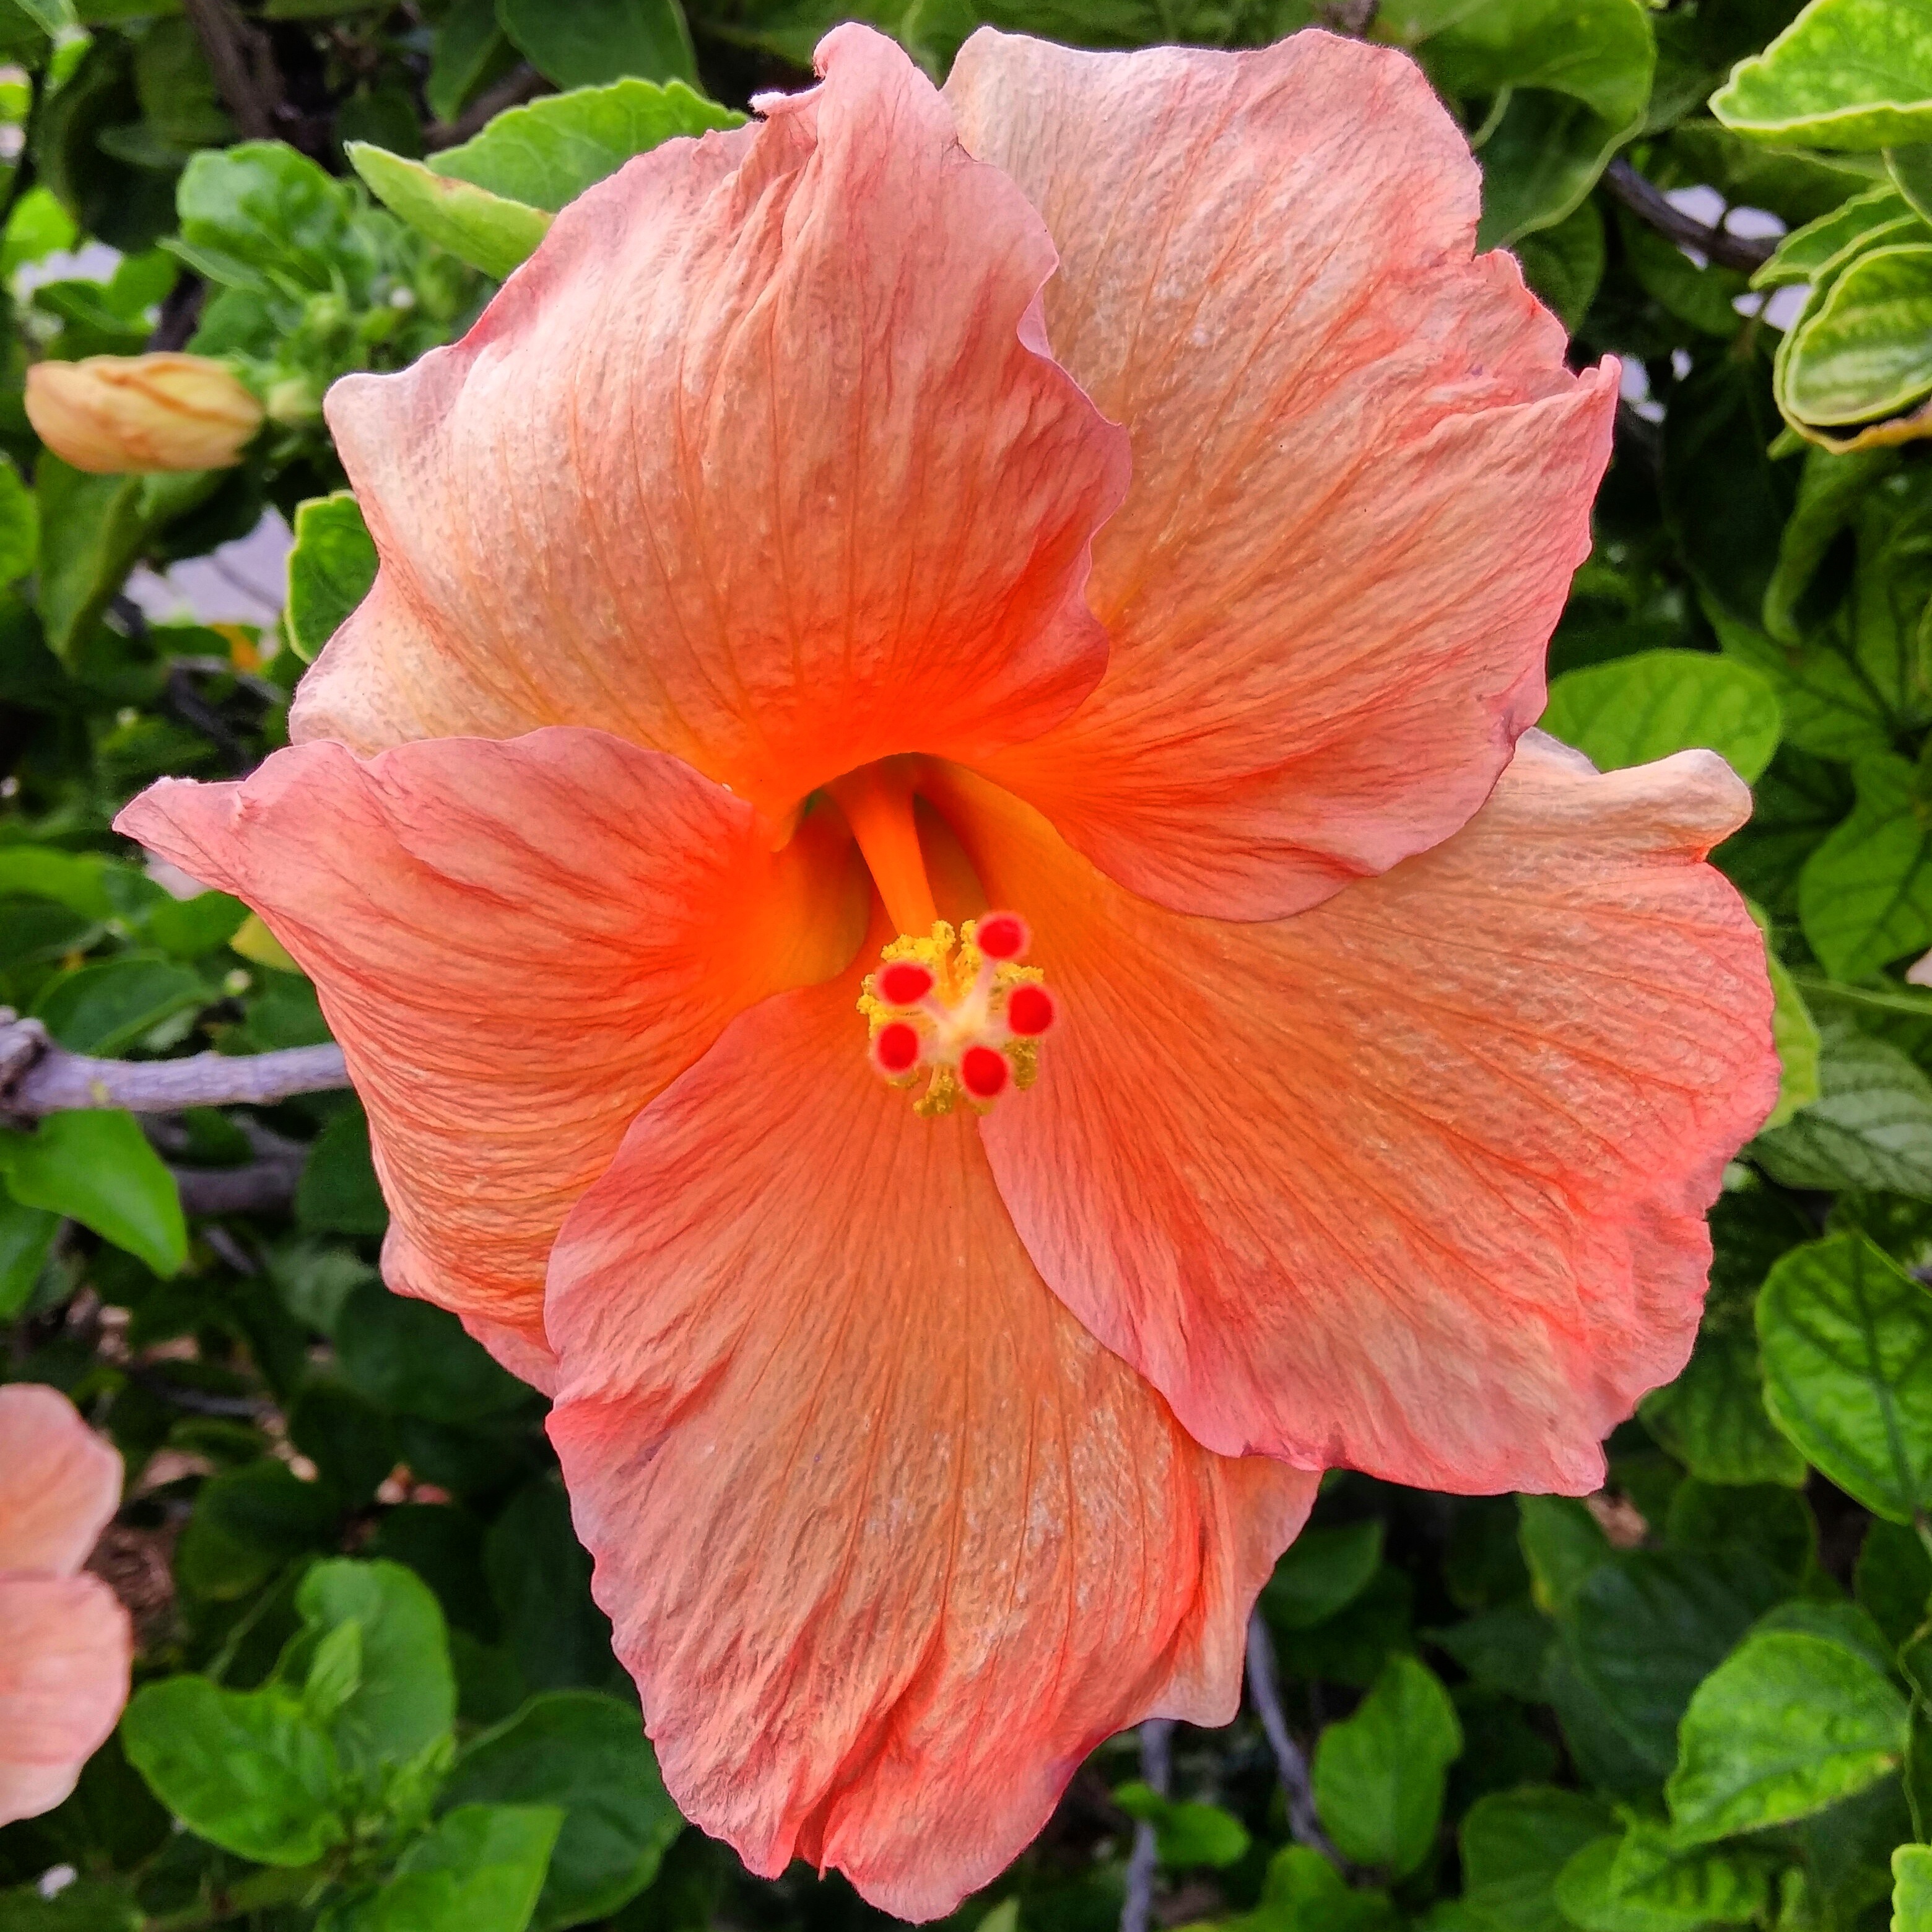
nature, blossom, plant, leaf, flower, petal, floral, tropical, hawaii, flora, coral, hawaiian, hibiscus, malvales, flowering plant, chinese hibiscus, annual plant, land plant, mallow family